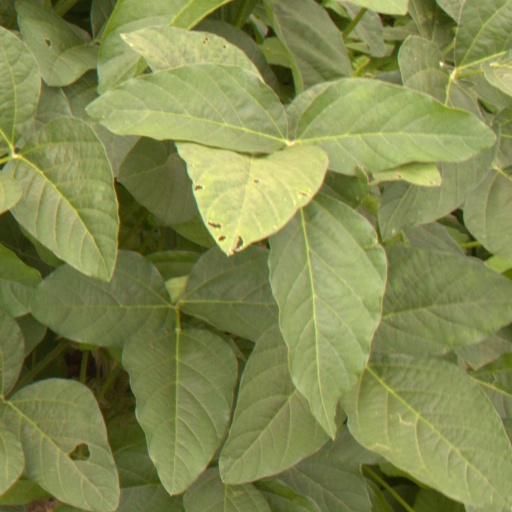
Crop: soybean